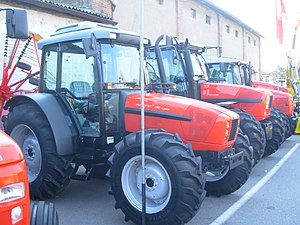
SDF Group
SAME traktorer
SAME Deutz-Fahr er en italiensk multinational fabrikant af jordbrugsredskaber og -maskiner, her i blandt traktorer og mejetærskere. Der bygges traktorer under SAME, Lamborghini, Hürlimann og Deutz-Fahr mærkerne og mejetærskere under Deutz-Fahr og Đuro Đaković mærkerne.